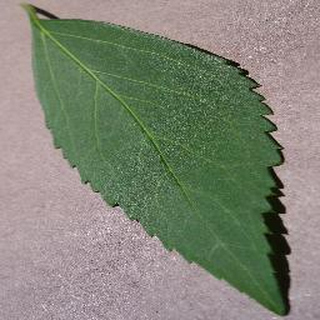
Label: healthy_cherry